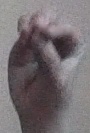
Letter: ha